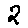
Label: 2